Siamese revolution of 1932

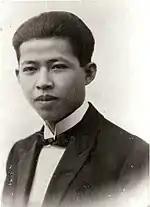
Pridi Banomyong, leader of the civilian faction

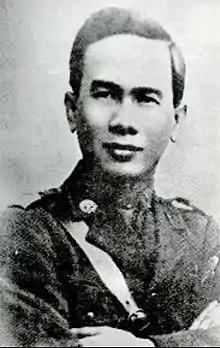
Major Plaek Phibunsongkhram, leader of the young army faction

In February 1927, in a hotel on the Rue du Sommerard in Paris, France, a small group of seven military and civilian students assembled to debate the founding of a party to try to bring change to Siam. Intent on not wanting to repeat the failure of the 1912 plot, they laid out a clear and coherent plan to change Siam. This group included two young students: one a soldier and an artilleryman Plaek Khittasangkha, the other a law student and radical Pridi Banomyong. The group called themselves the "Promoters" (ผู้ก่อการ), hoping to return home to try to promote change. The Promoters realised, ironically, as the king's advisors had done, that the Siamese people were not yet ready for democracy, and most were illiterate peasants with little concern for affairs in Bangkok. In Bangkok itself, the new and emerging middle class was dependent on the patronage of the aristocracy for jobs and positions. As a result, they realised that a "mass revolution" was not possible and only a military-led coup d'état was possible. For this purpose a vanguard party was formed and it was named the Khana Ratsadon (คณะราษฎร) (or the People's Party).